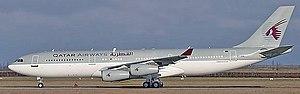
&lt